Marshall Islands National Olympic Committee

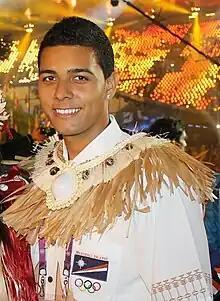
Giordan Harris during the opening ceremony of the 2012 Summer Olympics

The Marshall Islands participates in the Olympic Games in the Summer Olympics and have not competed at the Winter Olympics. The nation entered the Olympic Games for the first time at the 2008 Summer Games in Beijing, China. The delegation featured five athletes who lived in different nations, competing across athletics, swimming, and taekwondo. All athletes failed to progress further from their first rounds. Four years later, at the 2012 Summer Games, four athletes were sent, two each in athletics and swimming. All athletes also failed to progress further from their first rounds.